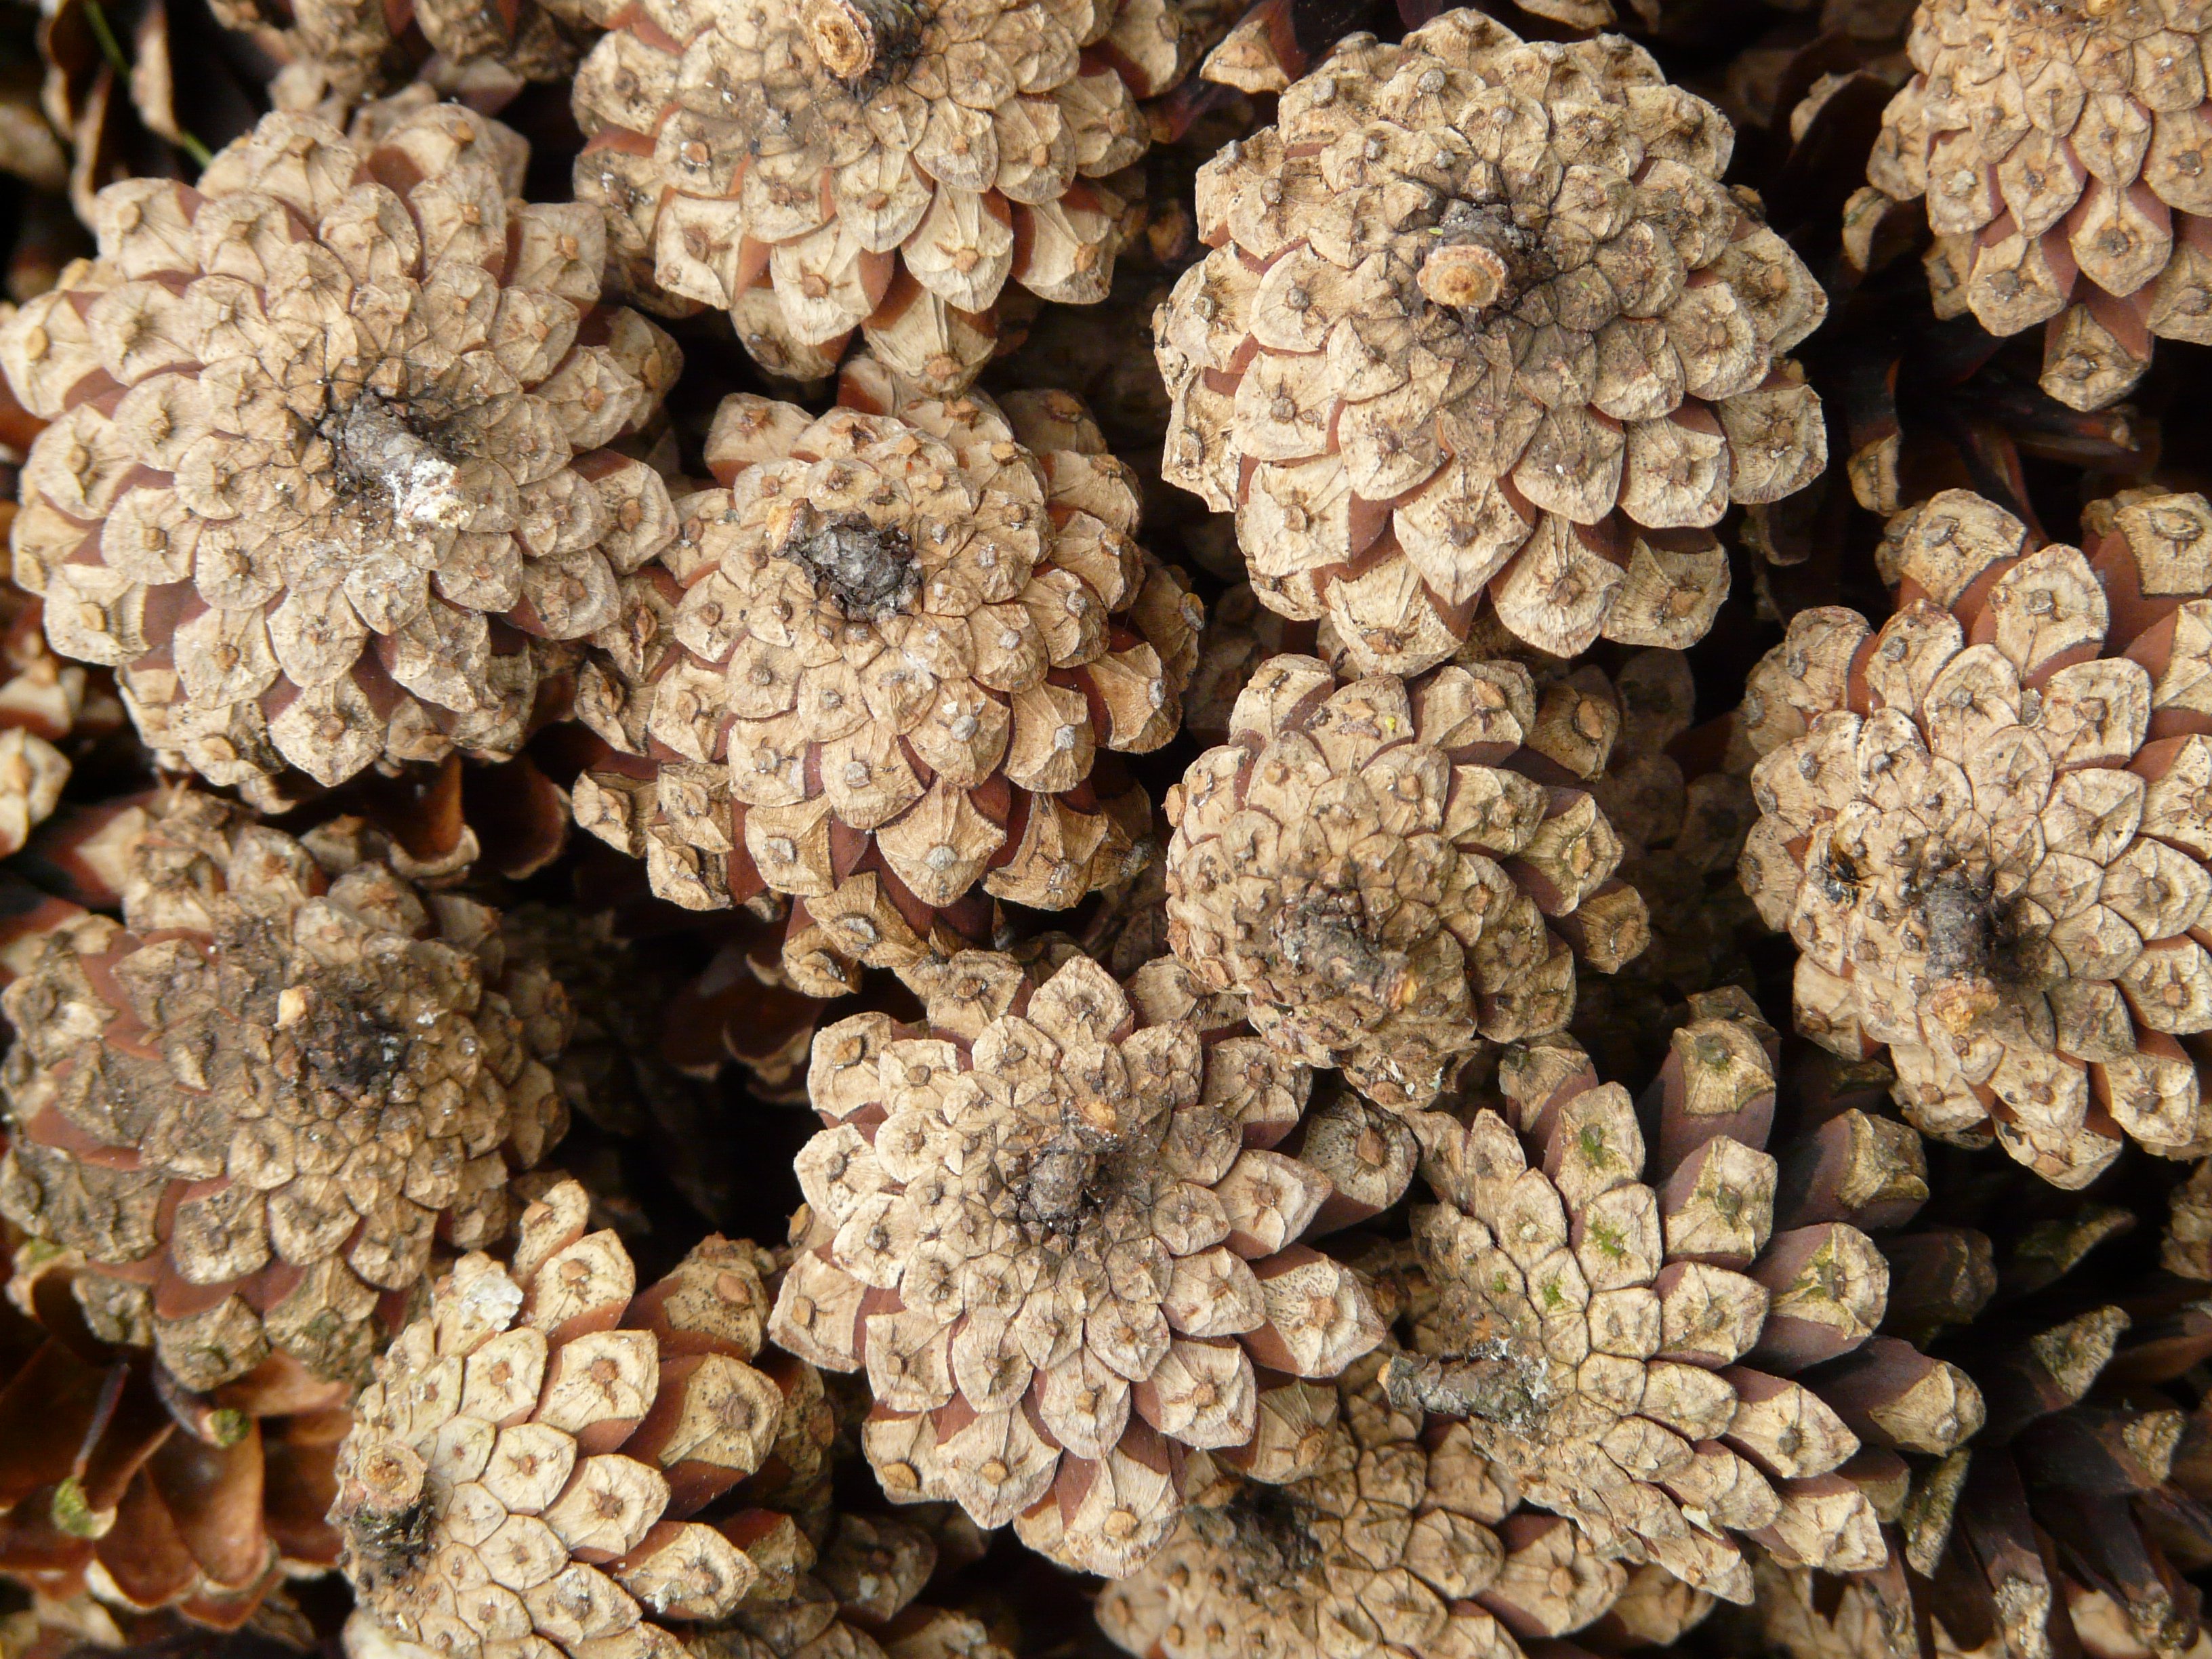
tree, wood, flower, pine, pattern, produce, macro, close, material, pine cones, woody plant, conifer cone